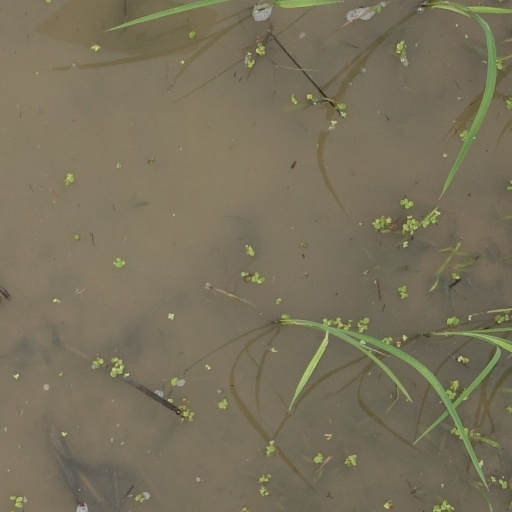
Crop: rice